World's fair

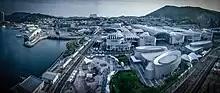
Panoramic view of Expo 2012 Yeosu, in South Korea

World Expos (formally known as International Registered Exhibitions) encompass universal themes that affect the full gamut of human experience, and international and corporate participants are required to adhere to the theme in their representations. Registered expositions are held every 5 years because they are more expensive as they require total design of pavilion buildings from the ground up. As a result, nations compete for the most outstanding or memorable structure—for example Japan, France, Morocco, and Spain at Expo '92. Sometimes prefabricated structures are used to minimize costs for developing countries, or for countries from a geographical block to share space (i.e. Plaza of the Americas at Seville '92).